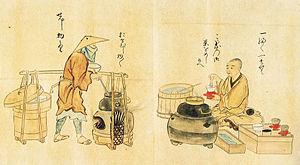
La cuisine japonaise peut être définie strictement comme la cuisine traditionnelle du Japon, appelée en japonais Nihon ryōri ou washoku précédant l'ère Meiji, par opposition à la cuisine yōshoku répandue au Japon qui tire ses origines de l'importation et l'adaptation de plats occidentaux à la suite de l'abrogation du sakoku par l'empereur Meiji. Elle est constituée de poissons, de riz ou de nouilles, de légumes et d'algues, généralement assaisonnés avec des condiments locaux.